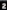
Number: 2